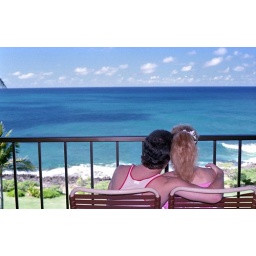
We were in an ocean view room at the turtle bay hilton on the north shore.